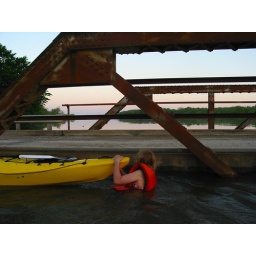
this bridge is supposed to be 30 feet above the water